Horses in the Middle Ages

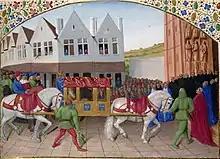
A horse litter

There is dispute in medievalist circles over the size of the war horse, with some notable historians claiming a size of , as large as a modern Shire horse. However, there are practical reasons for this dispute. Analysis of existing horse armour located in the Royal Armouries indicates the equipment was originally worn by horses of , or about the size and build of a modern field hunter or ordinary riding horse. Research undertaken at the Museum of London, using literary, pictorial and archaeological sources, supports military horses of , distinguished from a riding horse by its strength and skill, rather than its size. This average does not seem to vary greatly across the medieval period. Horses appear to have been selectively bred for increased size from the 9th and 10th centuries, and by the 11th century the average warhorse was probably , a size verified by studies of Norman horseshoes as well as the depictions of horses on the Bayeux Tapestry. Analysis of horse transports suggests 13th-century destriers were a stocky build, and no more than . Three centuries later, warhorses were not significantly bigger; the Royal Armouries used a Lithuanian Heavy Draught mare as a model for the statues displaying various 15th- and 16th-century horse armours, as her body shape was an excellent fit.